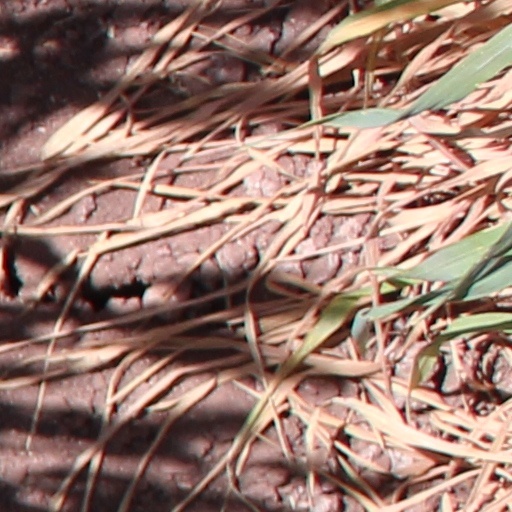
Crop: wheat